Federal Bureau of Investigation

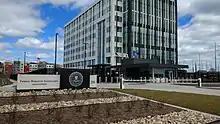
The FBI Field Office in Chelsea, Massachusetts

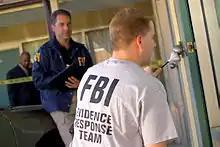
An FBI Evidence Response Team

The FBI is headquartered at the J. Edgar Hoover Building in Washington, D.C., with 56 field offices in major cities across the United States. The FBI also maintains over 400 resident agencies across the United States, as well as over 50 legal attachés at United States embassies and consulates. Many specialized FBI functions are located at facilities in Quantico, Virginia, as well as a "data campus" in Clarksburg, West Virginia, where 96 million sets of fingerprints "from across the United States are stored, along with others collected by American authorities from prisoners in Saudi Arabia and Yemen, Iraq and Afghanistan". The FBI is in process of moving its Records Management Division, which processes Freedom of Information Act (FOIA) requests, to Winchester, Virginia.